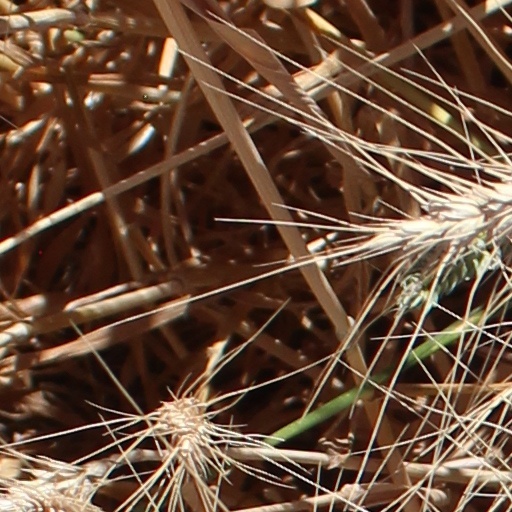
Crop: wheat